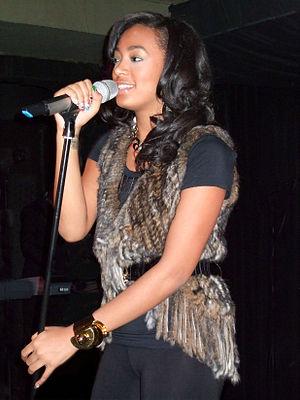
Solange Piaget Knowles, née le 24 juin 1986 à Houston, plus connue sous le nom de Solange, est une chanteuse, actrice et mannequin américaine.
Destiny's Child est un groupe féminin américain de R'n'B composé des trois chanteuses Beyoncé Knowles, Kelly Rowland et Michelle Williams.